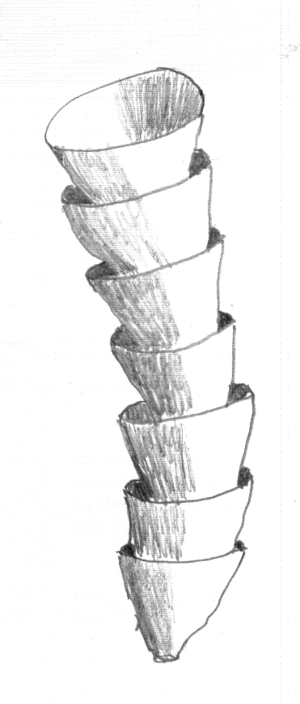
Ediacara-faunaen / Unikke kropsformer
Tegning af Cloudina.
Ediacara-faunaen eller Vendia-faunaen er forhistoriske livsformer, der repræsenterer de ældste kendte former for kompliceret flercellet liv på Jorden.